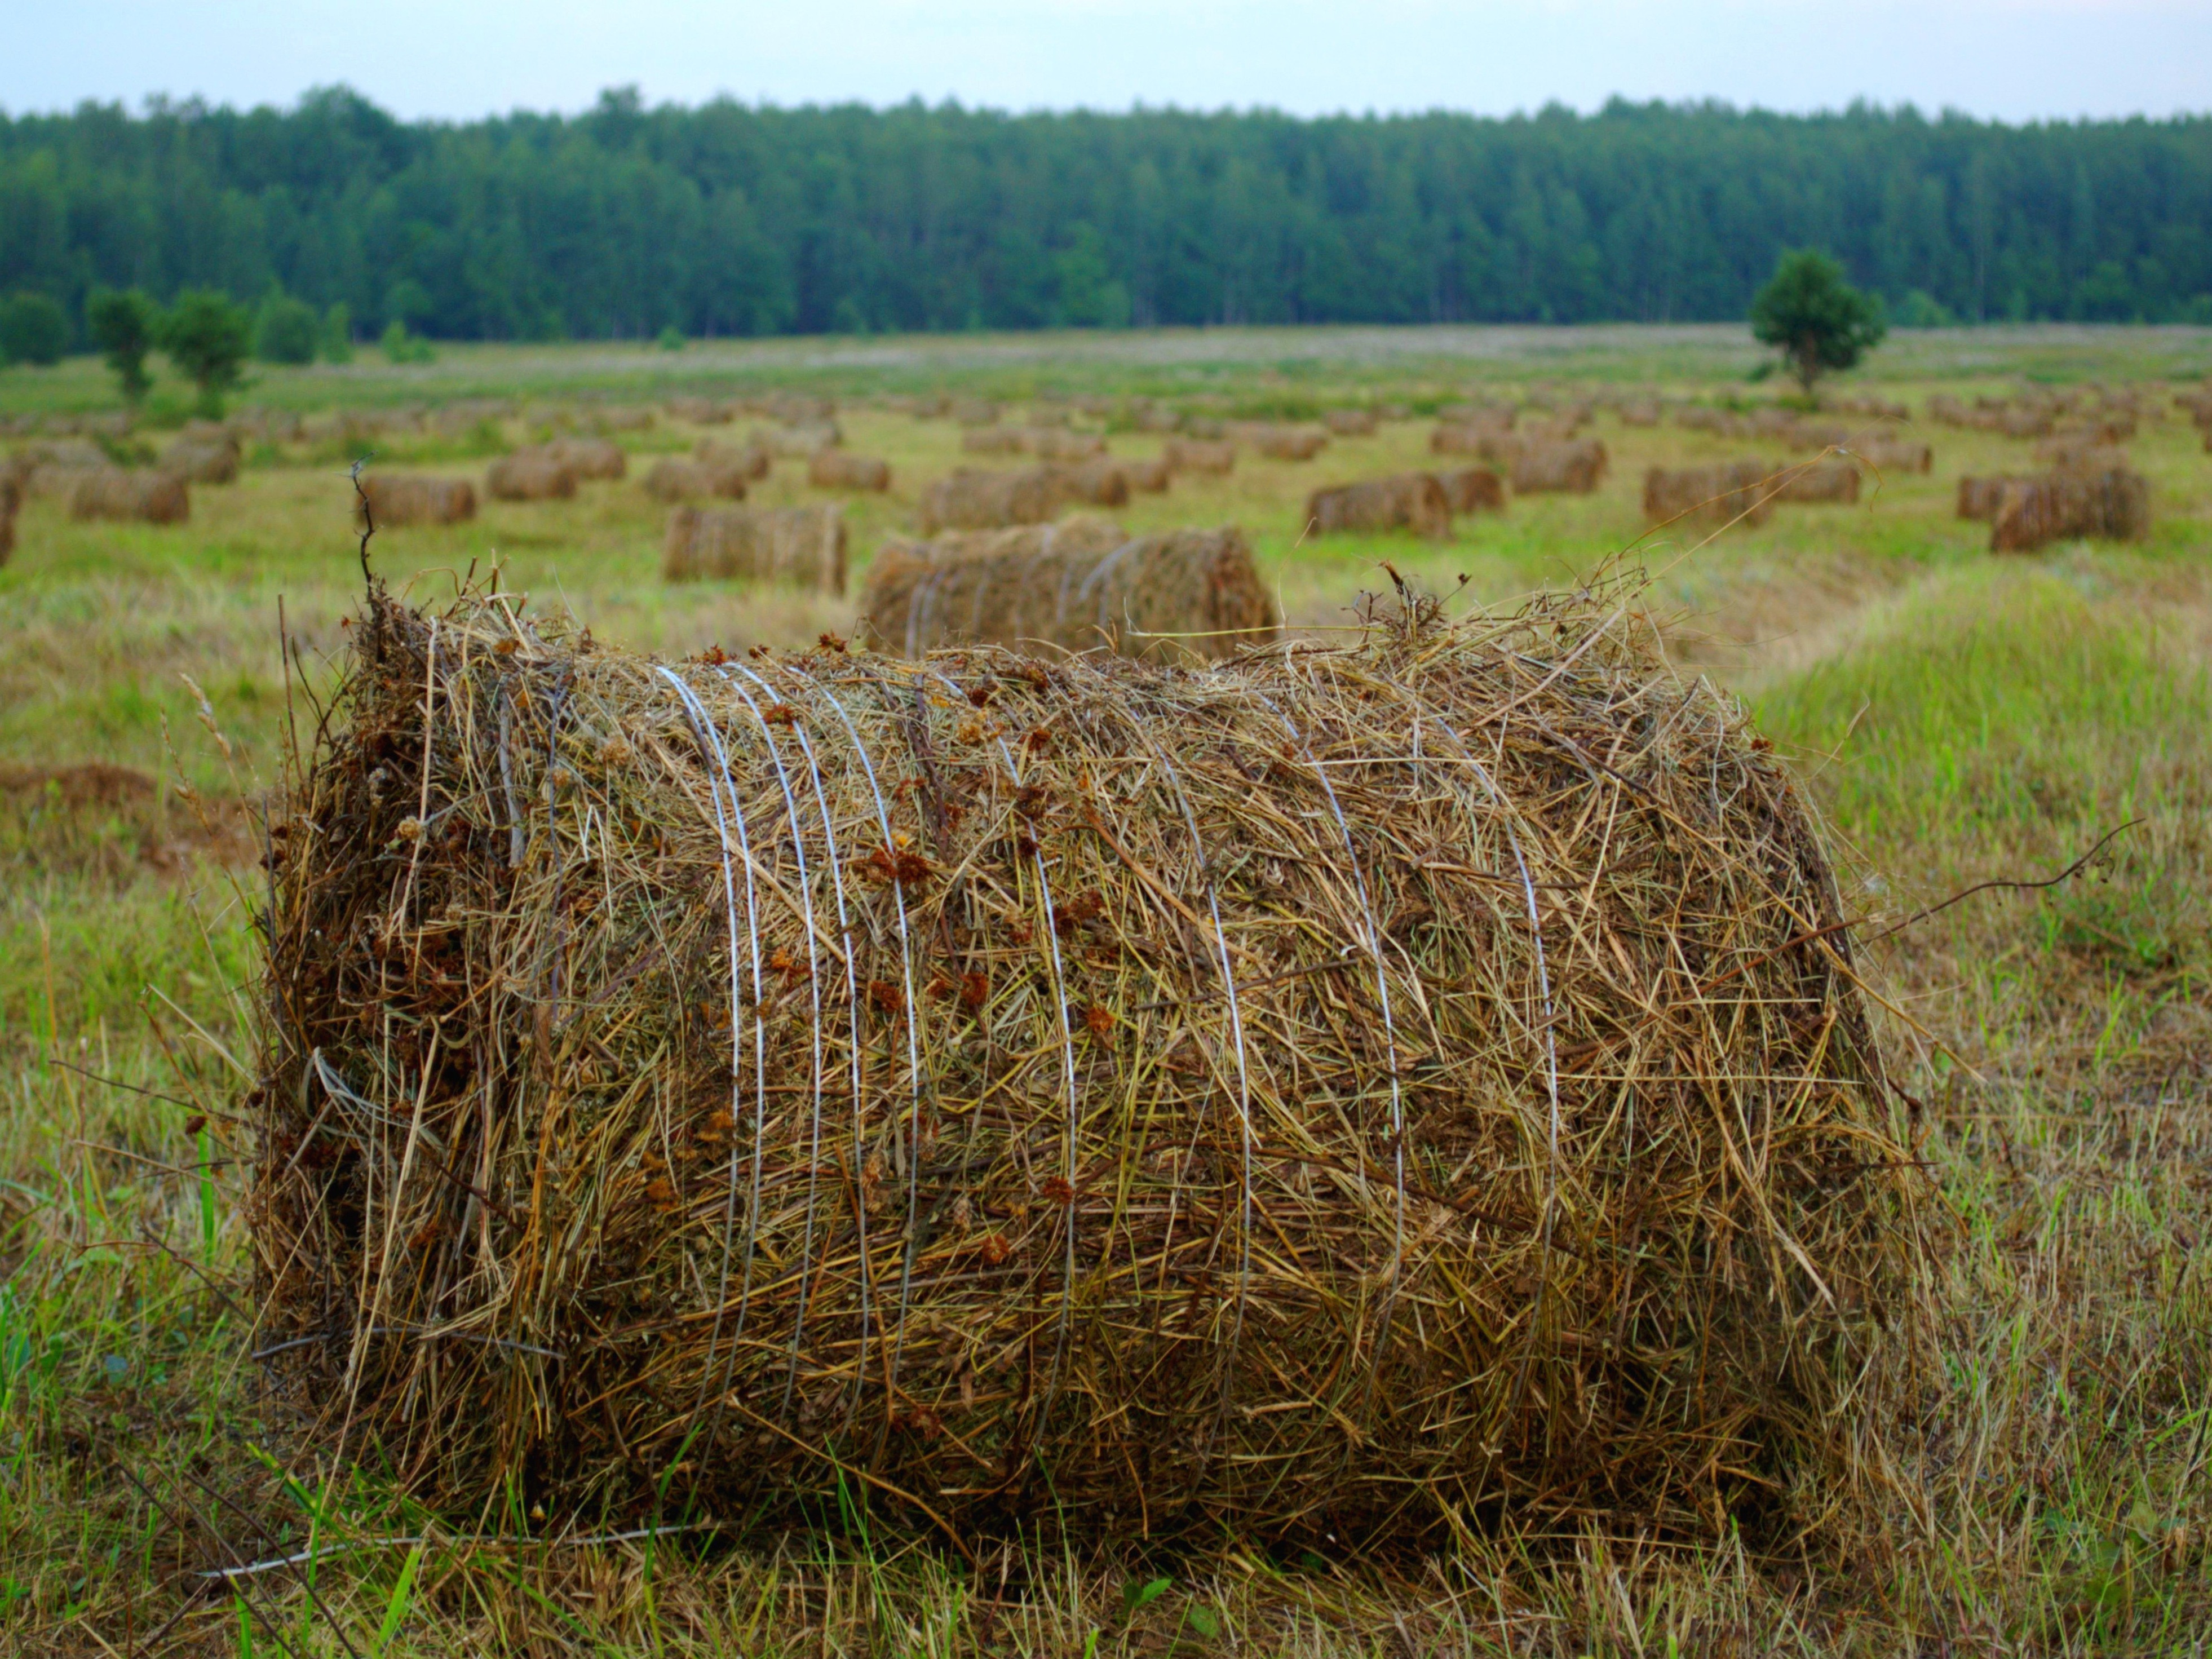
grass, plant, hay, field, farm, meadow, prairie, summer, wire, village, crop, pasture, soil, agriculture, grassland, straw, haymaking, cylinder, rural area, rick, grass family